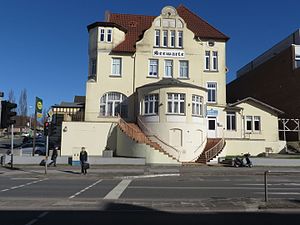
Klosterskov (Flensborg)
Hotel Søvagt / Seewacht fra 1906 ved Mørviggade
Klosterskov eller Klosterholz er et område beliggende omkring Mørvigvej i det sydlige Mørvig i Flensborg. Navnet betegner en forhenværende skov tæt ved Mørvig Bugt nord for Flensborg midtby, som tilhørte byens hospital. Skoven var en del af et større sammenhænge skovområde i det nordlige Angel. Stednavnet er første gang dokumenteret 1590.